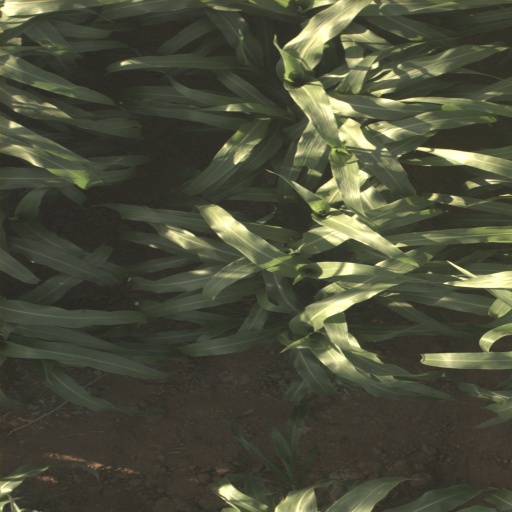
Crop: sorghum